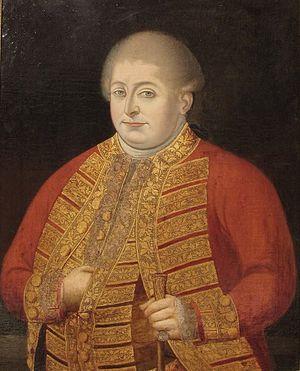
Luís de Vasconcelos e Sousa fut le 4ᵉ comte de Figueiró et le 12ᵉ vice-roi du Brésil, de 1778 à 1790.